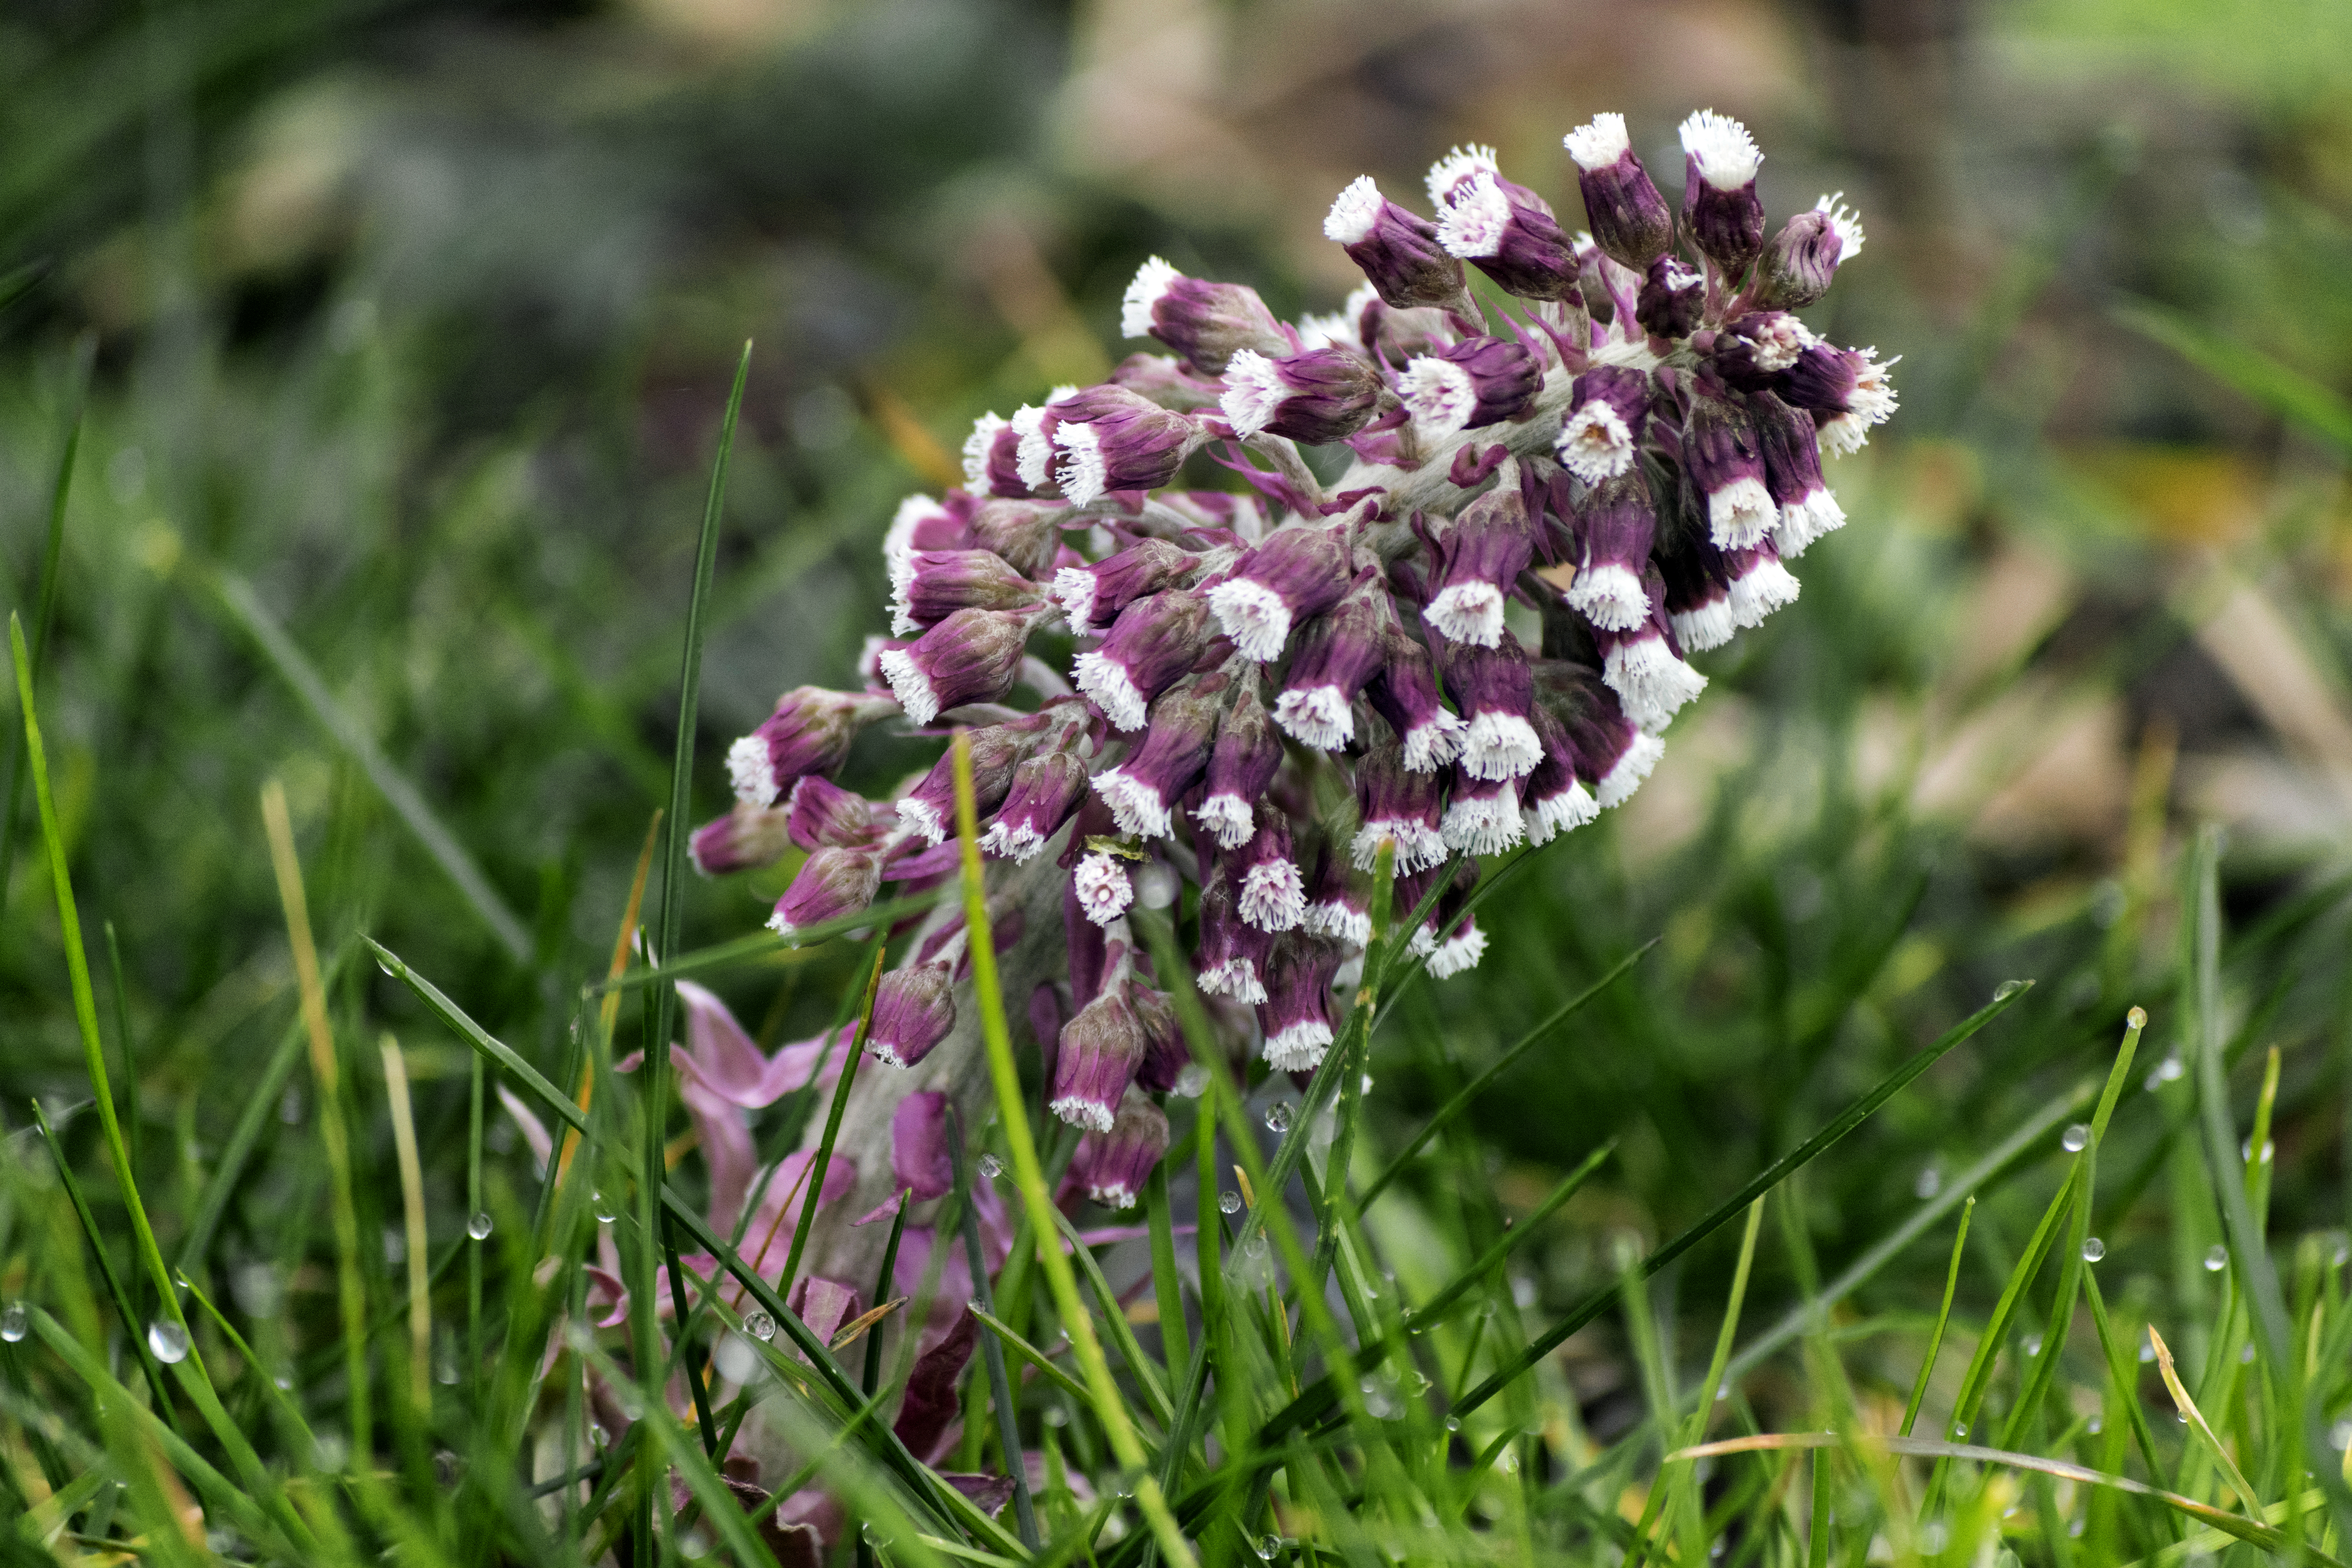
nature, grass, outdoor, blossom, plant, meadow, flower, herb, botany, nikon, flora, wildflower, nederland, netherlands, outdoorphotography, paulvandevelde, pdvandevelde, padagudaloma, natuurfotografie, naturephotographer, dordrecht, nederlandinfotos, bloem, macro photography, groothoefblad, flowering plant, land plant, english lavender, hoefblad, petasiteshybridus